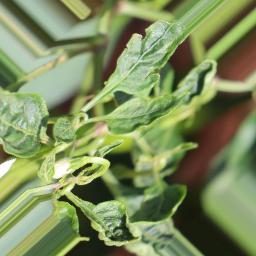
Label: mites_and_trips